Question: Please indicate a possible affordance area of the bicycle that can be used for pedaling
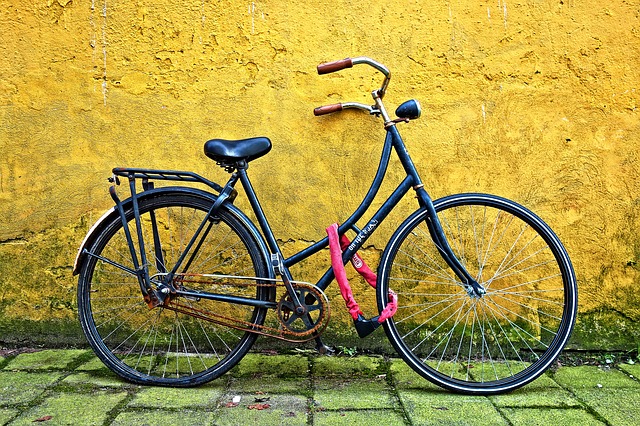
Answer: [310.5, 338, 341.5, 358]